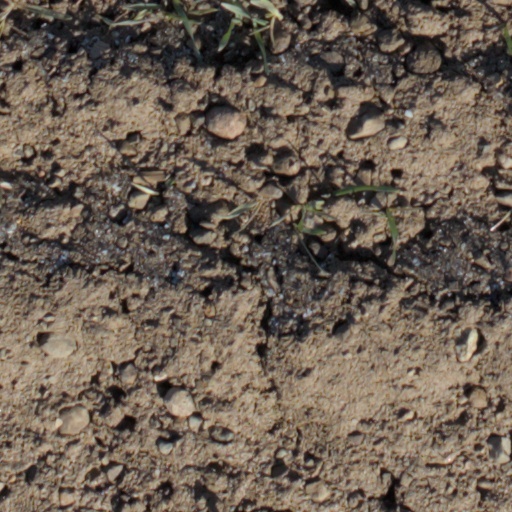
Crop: wheat